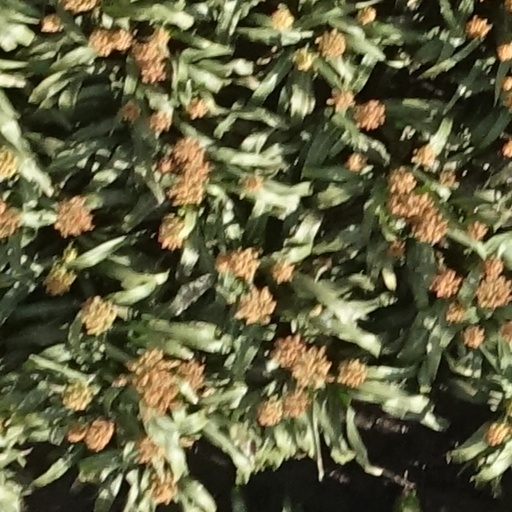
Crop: sorghum